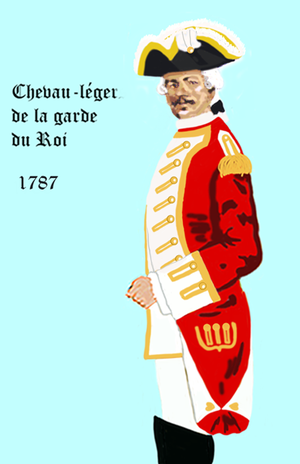
Derniere uniforme des chevau-légers de la garde du Roi en 1787
Les chevau-légers de la garde du roi étaient un corps de la maison militaire du roi de France pendant l'Ancien Régime.